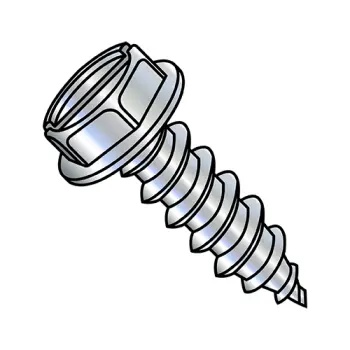
4-24 x 5/16 Slotted Indented Hex Washer Head Self-Tapping Sheet Metal Screw Type AB Fully Threaded Zinc Plated
Brand: JFASTENERS
Category: Hardware > Hardware Accessories > Hardware Fasteners > Screws > Sheet Metal Screws